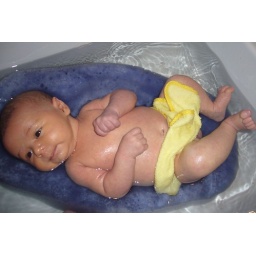
Baby bath in the kitchen sink!